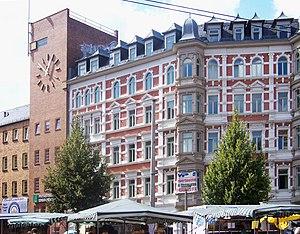
Lindenau est une subdivision de Leipzig en Allemagne. C'est une ancienne commune créée en l'an 1000, intégrée à Leipzig en 1891 et divisée en trois quartiers administratifs en 1993 : Lindenau, Altlindenau et Neulindenau.